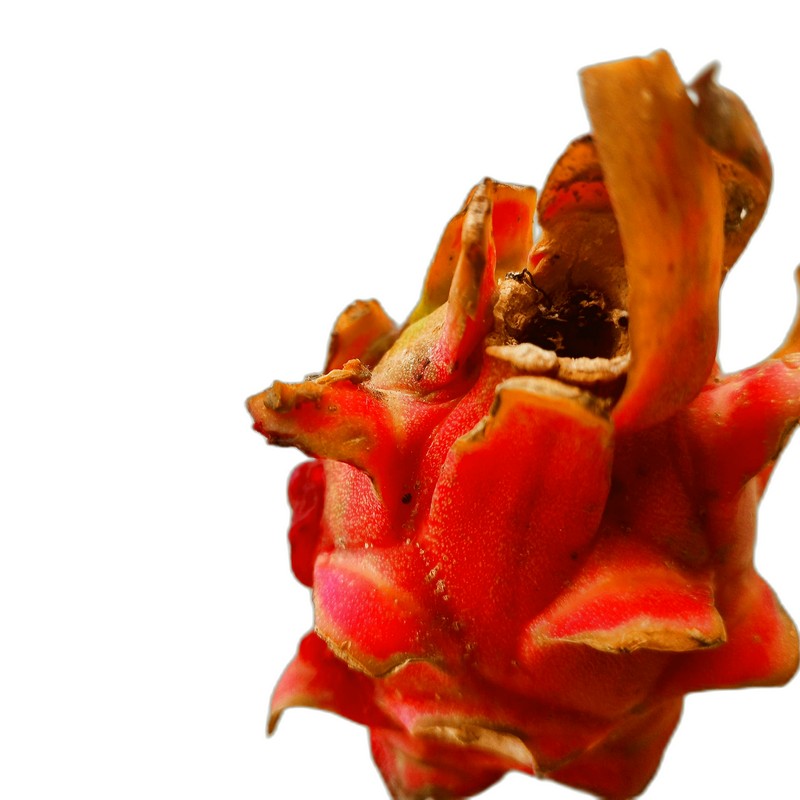
Label: Defect Dragon Fruit